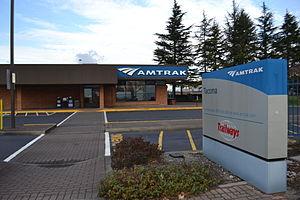
La gare de Tacoma est une gare ferroviaire des États-Unis située dans la ville de Tacoma dans l'; elle est desservie par Amtrak. C'est une gare avec personnel.